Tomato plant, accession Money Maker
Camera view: bottom (45 deg); turntable rotation: 180 degrees
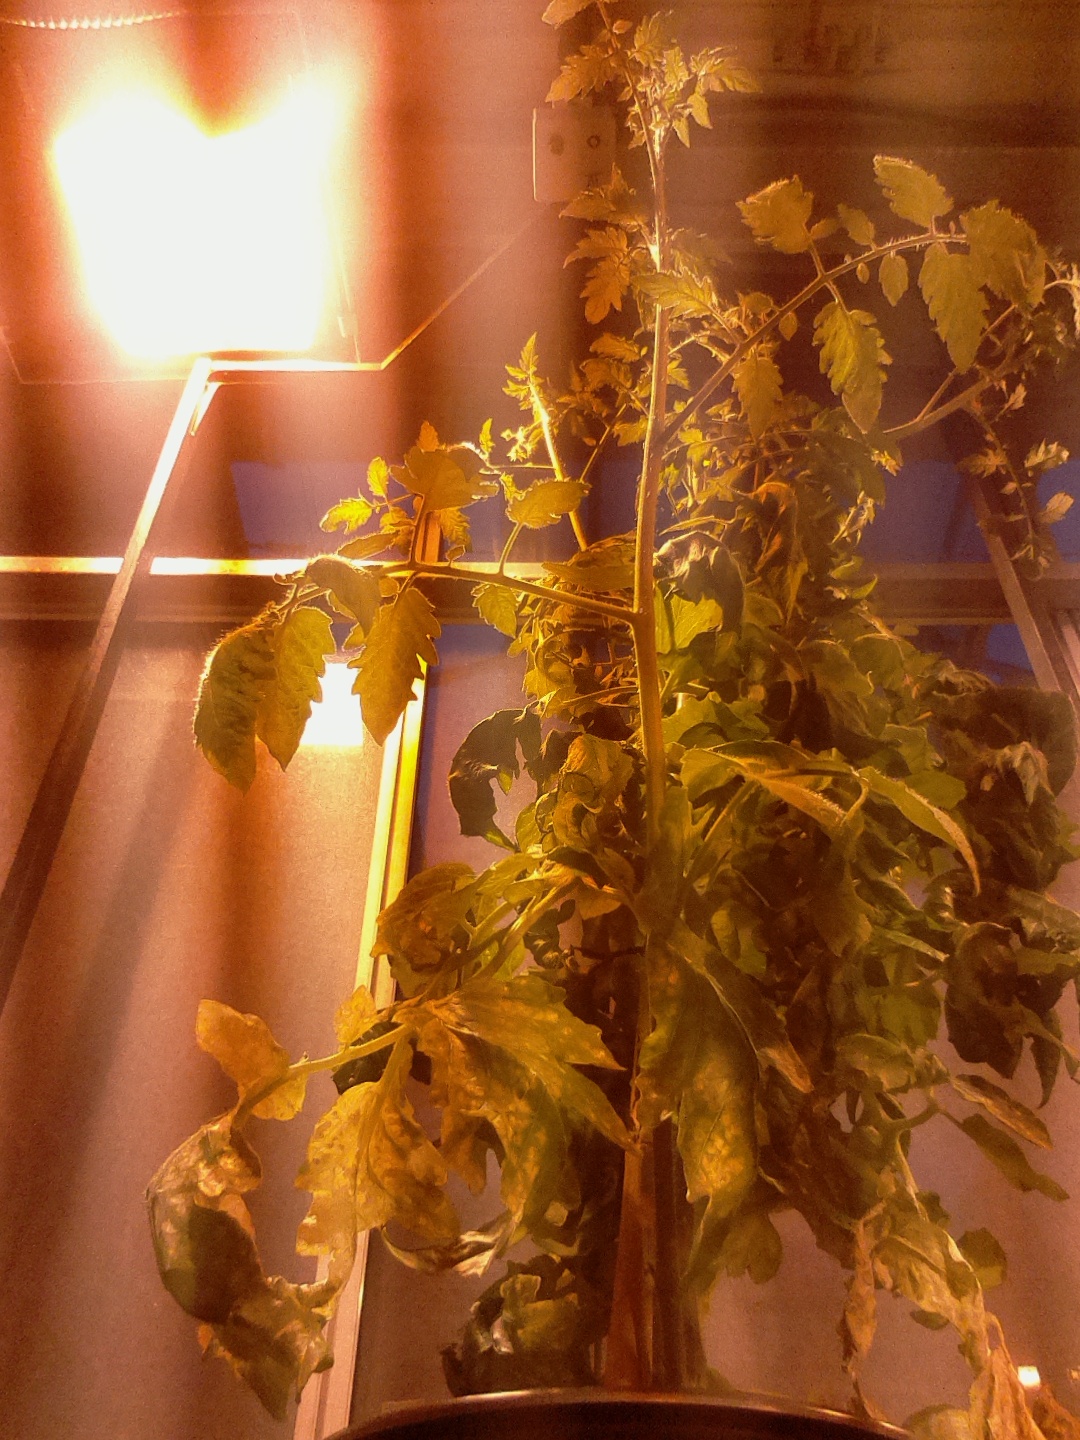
BBCH growth stage 73: 30%-40% of final fruit size